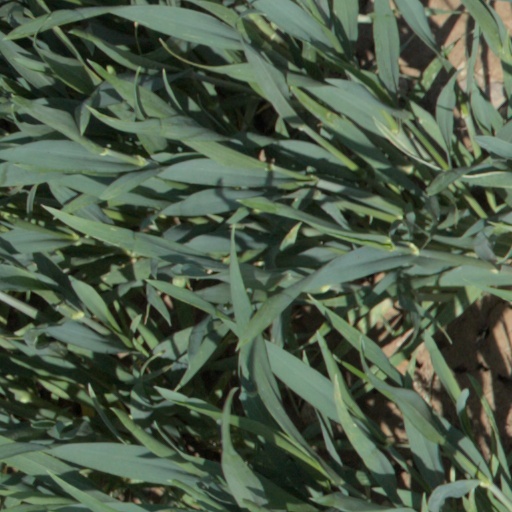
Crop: wheat